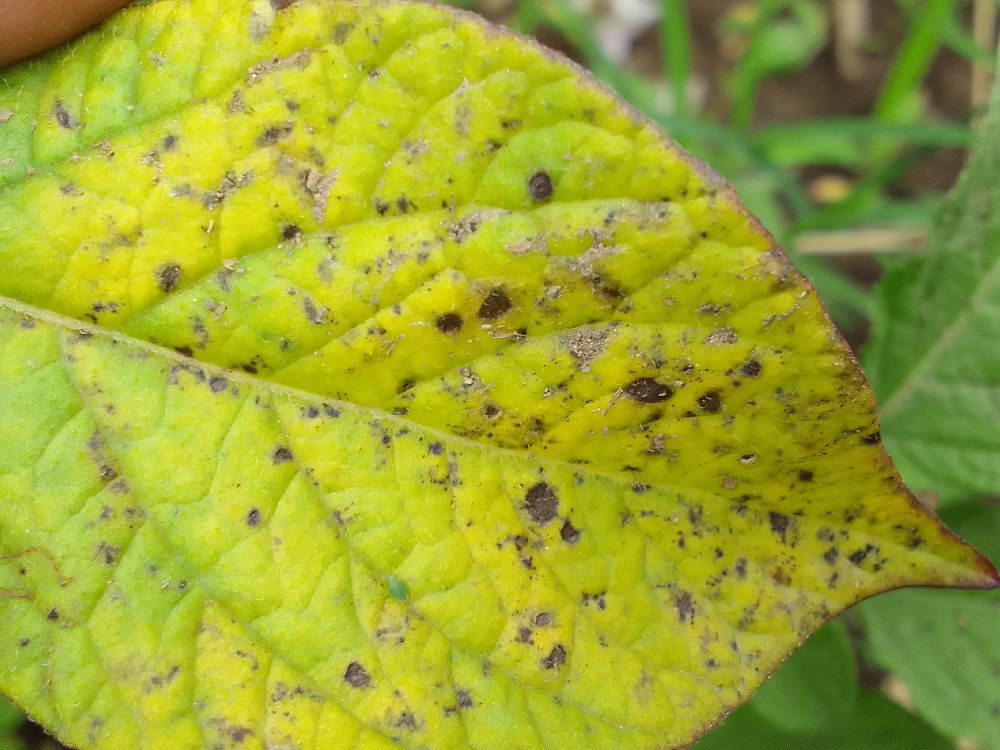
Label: Early blight